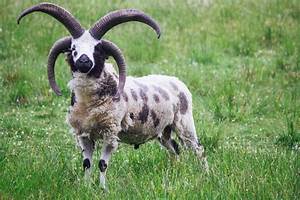
Label: sheep